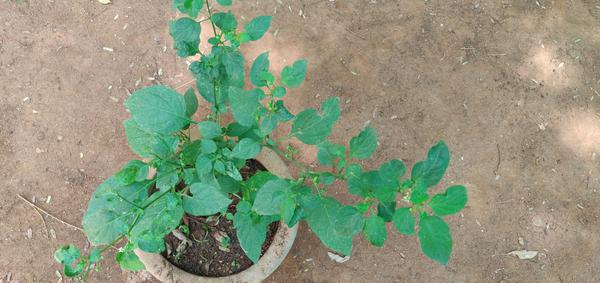
Plant: Ganike